Gal Guardians: Demon Purge

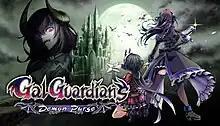

Gal Guardians: Demon Purge is a 2023 platform video game developed and published by Inti Creates. It is a spinoff of "Gal Gun".